2015 Spanish general election

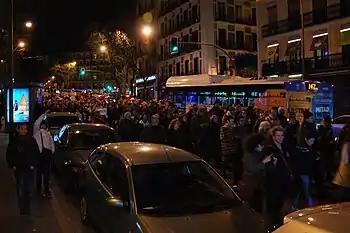
Protesters gather outside the PP HQs in Madrid after the eruption of the Bárcenas affair.

Political corruption became one of the focus issues for Spaniards in the polls after the Bárcenas affair erupted in early 2013, amid revelations that former PP treasurer Luis Bárcenas had used a slush fund to pay out monthly amounts to leading members of the party, with further scandals rocking the PP for the remainder of its tenure. By late 2014, the sudden emergence of several episodes of corruption that had taken place over the previous years was compared to the Italian "Tangentopoli" in the 1990s. Among these were a massive expenses scandal involving former Caja Madrid senior executives and advisers—including members from the PP, PSOE and IU parties and from Spain's main trade unions, UGT and CCOO—, who were accused of using undeclared "black" credit cards for private expenditures; revelations that the PP could have spent as much as €1.7 million of undeclared money on works on its national headquarters in Madrid between 2006 and 2008; and the Punica case, a major scandal of public work contract kickbacks amounting at least €250 million and involving notable municipal and regional figures from both PSOE and PP, as well as a large number of politicians, councilors, officials and businessmen in the regions of Madrid, Murcia, Castile and León and Valencia. Ongoing investigations on the Gürtel scandal on the illegal financing of both the Madrilenian and Valencian branches of the People's Party brought down Health Minister Ana Mato, who was suspect from having benefited of some of the crimes allegedly committed by her former husband Jesús Sepúlveda, charged in the Gürtel case.